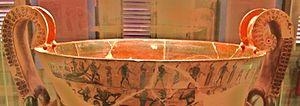
Danse des grues sur le vase François du Musée archéologique national (Florence)
La farandole est une danse traditionnelle, considérée comme la plus ancienne des danses ainsi que comme la plus caractéristique et la plus représentative de la Provence. Si son nom n'est attesté qu'à partir du XVIIIᵉ siècle, elle a été représentée depuis la préhistoire par des gravures rupestres puis au cours de l'Antiquité sur des céramiques ou des fresques. Danse des rites agraires, elle était à la fois une danse de la vie et de la mort. Elle a intéressé les plus grands compositeurs tels Georges Bizet, Piotr Ilitch Tchaïkovski, Charles Gounod, Vincent d'Indy, Henri Casadesus et Darius Milhaud. Aujourd'hui en Provence, elle est dansée sur les airs joués par les tambourinaires qui l'accompagnent de leurs galoubets et de leurs tambourins. Sa popularité l'a faite entrer dans la crèche et elle est l'un des éléments les plus caractéristiques de la tradition provençale.